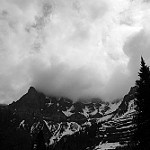
Label: B & W